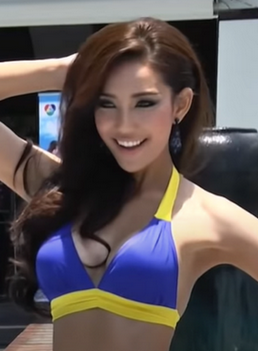
รัตติกร ขุนโสม

| image = Rattikorn Kunsom.png
| imagesize = 200px
| name = รัตติกร ขุนโสม
| birth_place = จังหวัดสงขลา ประเทศไทย
| other_names = ปอไหม
| education = มหาวิทยาลัยเทคโนโลยีพระจอมเกล้าพระนครเหนือ
| known_for = มิสแกรนด์ไทยแลนด์ 2015
| awards = ไทยซุปเปอร์โมเดลคอนเทสต์ 2013 (10 คนสุดท้าย) มิสแกรนด์ไทยแลนด์ 2015 (ชนะเลิศ) มิสแกรนด์อินเตอร์เนชันแนล 2015 (รองอันดับ 4)
| agent = ช่อง 7 เอชดี (2559–ปัจจุบัน)
| yearsactive = พ.ศ. 2558–ปัจจุบัน
รัตติกร ขุนโสม (เกิด 20 พฤศจิกายน พ.ศ. 2535) ชื่อเล่น ปอไหม เป็นนางงามและนักแสดงชาวไทย ผู้ดำรงตำแหน่ง มิสแกรนด์ไทยแลนด์ 2015
==ประวัติ==
รัตติกร ขุนโสม (ชื่อเล่น: ปอไหม) เป็นคนอำเภอหาดใหญ่ จังหวัดสงขลา จบการศึกษาปริญญาตรี สาขาฟิสิกส์อุตสาหกรรมและอุปกรณ์การแพทย์ คณะวิทยาศาสตร์ประยุกต์ มหาวิทยาลัยเทคโนโลยีพระจอมเกล้าพระนครเหนือ ได้รับตำแหน่ง มิสแกรนด์ไทยแลนด์ 2015
== การประกวด ==
=== ไทยซุปเปอร์โมเดลคอนเทสต์ 2013 ===
ปอไหมได้เข้าร่วมประกวดเวทีไทยซุปเปอร์โมเดลคอนเทสต์ 2013 และผ่านเข้ารอบ 10 คนสุดท้าย
=== มิสแกรนด์ไทยแลนด์ 2015 ===
ปอไหม รัตติกร ได้เข้าร่วมประกวดเวทีมิสแกรนด์ไทยแลนด์ 2015 ตั้งแต่เธอเข้าสมัครการประกวด เธอก็ถูกยกให้เป็น 1 ในสาวงามตัวเก็งที่จะคว้ามงกุฎมิสแกรนด์ไทยแลนด์ในปีนั้น และเมือวันที่ 12 พฤษภาคม พ.ศ. 2558 เธอก็สามารถชนะการประกวดมิสแกรนด์ไทยแลนด์ ปี 2015 ไปครอง พร้อมคว้ารางวัลพิเศษอีกมา 1 รางวัลคือ ขวัญใจช่างภาพ
=== มิสแกรนด์อินเตอร์เนชันแนล 2015 ===
ปอไหม รัตติกร เป็นตัวแทนประเทศไทยในการประกวดมิสแกรนด์อินเตอร์เนชันแนล 2015 ณ ประเทศไทย โดยเมื่อวันที่ 25 ตุลาคม พ.ศ. 2558 ปอไหมก็สามารถเข้ารอบ 5 คนสุดท้ายได้สำเร็จ โดยได้ตำแหน่งรองอันดับ 4 ไปครอง ผู้ชนะการประกวดในปีนั้นคือ อาเนอา การ์ซิอา จากประเทศสาธารณรัฐโดมินิกัน แต่ต่อมาอาเนีย การ์เซียโดนปลดจากตำแหน่ง ทำให้แคลร์ เอลิซาเบธ พาร์กเกอร์ รองอันดับ 1 จากประเทศออสเตรเลีย ขึ้นครองตำแหน่งแทน
== ผลงาน ==
=== ละครโทรทัศน์ ===
* ละครโทรทัศน์ทั้งหมดด้านล่างนี้ออกอากาศทางช่อง 7 เอชดี
|-
| rowspan = "2" | 2560 || "นักรบตาปีศาจ" || ซาร่า
|-
| "มหาหิน" || หล้า
|-
| rowspan = "2" | 2561 || "มือปราบเหยี่ยวดำ" || ปรารถนา
|-
| "จ้าวสมิง" || เจนจิต
|-
| rowspan = "1" | 2562 || "เจ้าสาวแก้ขัด" || เปรี้ยว
|-
|rowspan = "3" | 2563 || "วิมานมนตรา" || ขวัญตา (อดีต) / รสริน (ปัจจุบัน)
|-
| "มังกรเจ้าพระยา" || ดารณี
|-
| "คนเหนือฅน" || แคทเธอรีน
|-
| rowspan = "1" | 2564 || "ธิดาวานร" || นาถยา
|-
| rowspan = "1" | 2566 || "พิภพมัจจุราช" || เเอร์ (รับเชิญ ตอน คดีผีร้องทุกข์)
|-
|
* ละครโทรทัศน์ทั้งหมดด้านล่างนี้ออกอากาศทางช่อง 3
|-
| rowspan = "1" | 2563 || "ผมอาถรรพ์" || เเขไข(รับเชิญ)
|
=== ละครสั้น ===
* ละครโทรทัศน์ทั้งหมดด้านล่างนี้ออกอากาศทางช่อง 7 เอชดี
| 2560 || align="left"| "ฟ้ามีตา (รายการโทรทัศน์)|ฟ้ามีตา" ตอน รักกันวันละนิด ||
|-
| 2561 || align="left"| "ฟ้ามีตา (รายการโทรทัศน์)|ฟ้ามีตา" ตอน คนเห็นผี || หวาน
|-
|
=== มิวสิกวิดีโอ ===
==อ้างอิง==
==แหล่งข้อมูลอื่น==
*
*
สืบตำแหน่ง|ก่อนหน้า= โมนิกา คาสตาโน|ตำแหน่ง=มิสแกรนด์อินเตอร์เนชันแนล|รองอันดับ 4 มิสแกรนด์อินเตอร์เนชันแนล|ปี= มิสแกรนด์อินเตอร์เนชันแนล 2015|2015|ถัดไป = มิเชล เลออน
สืบตำแหน่ง|ก่อนหน้า=ปรภัสสร วรสิรินดา|ตำแหน่ง=มิสแกรนด์ไทยแลนด์|ปี= มิสแกรนด์ไทยแลนด์ 2015|2015|ถัดไป = สุภาพร มะลิซ้อน
ผู้ดำรงตำแหน่งในการประกวดมิสแกรนด์อินเตอร์เนชันแนล
|Year=2015
|ปี=2558
|ชนะเลิศ= อาเนอา การ์ซิอา ("โดนปลด")
|รองชนะเลิศอันดับที่ 1= แคลร์ เอลิซาเบธ พาร์กเกอร์ ("ปฏิบัติหน้าที่แทน")
|รองชนะเลิศอันดับที่ 2= วาร์ตีกา สิงห์
|รองชนะเลิศอันดับที่ 3= พารูล ชาห์
|รองชนะเลิศอันดับที่ 4= รัตติกร ขุนโสม
หมวดหมู่:นางงามไทย
หมวดหมู่:ผู้ชนะการประกวดมิสแกรนด์ไทยแลนด์
หมวดหมู่:บุคคลจากอำเภอหาดใหญ่
หมวดหมู่:นักแสดงหญิงชาวไทย
หมวดหมู่:บุคคลจากคณะวิทยาศาสตร์ประยุกต์ มหาวิทยาลัยเทคโนโลยีพระจอมเกล้าพระนครเหนือ
หมวดหมู่:นางงาม
หมวดหมู่:ผู้เข้าประกวดมิสแกรนด์อินเตอร์เนชันแนล
หมวดหมู่:ผู้เข้าประกวดมิสแกรนด์อินเตอร์เนชันแนล 2015
หมวดหมู่:ผู้เข้าร่วมประกวดนางงาม